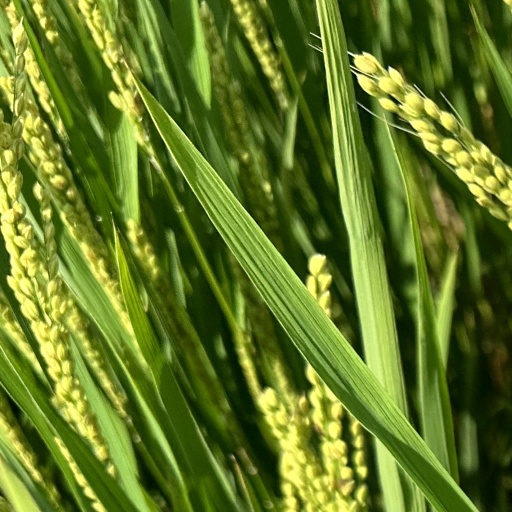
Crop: rice